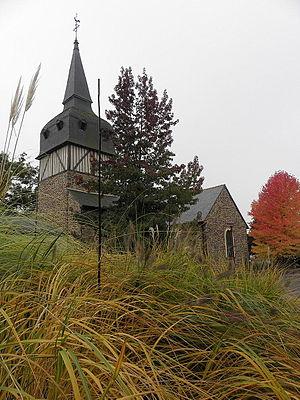
Église Notre-Dame-de-Montual à La Chapelle-Thouarault (35).
La Chapelle-Thouarault est une commune française située dans le département d'Ille-et-Vilaine en Région Bretagne. La commune est membre de Rennes Métropole.